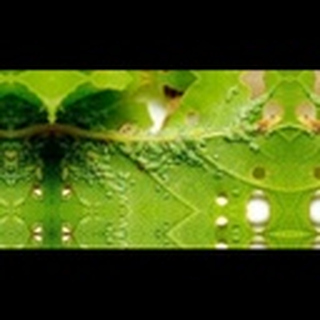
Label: cotton_aphids